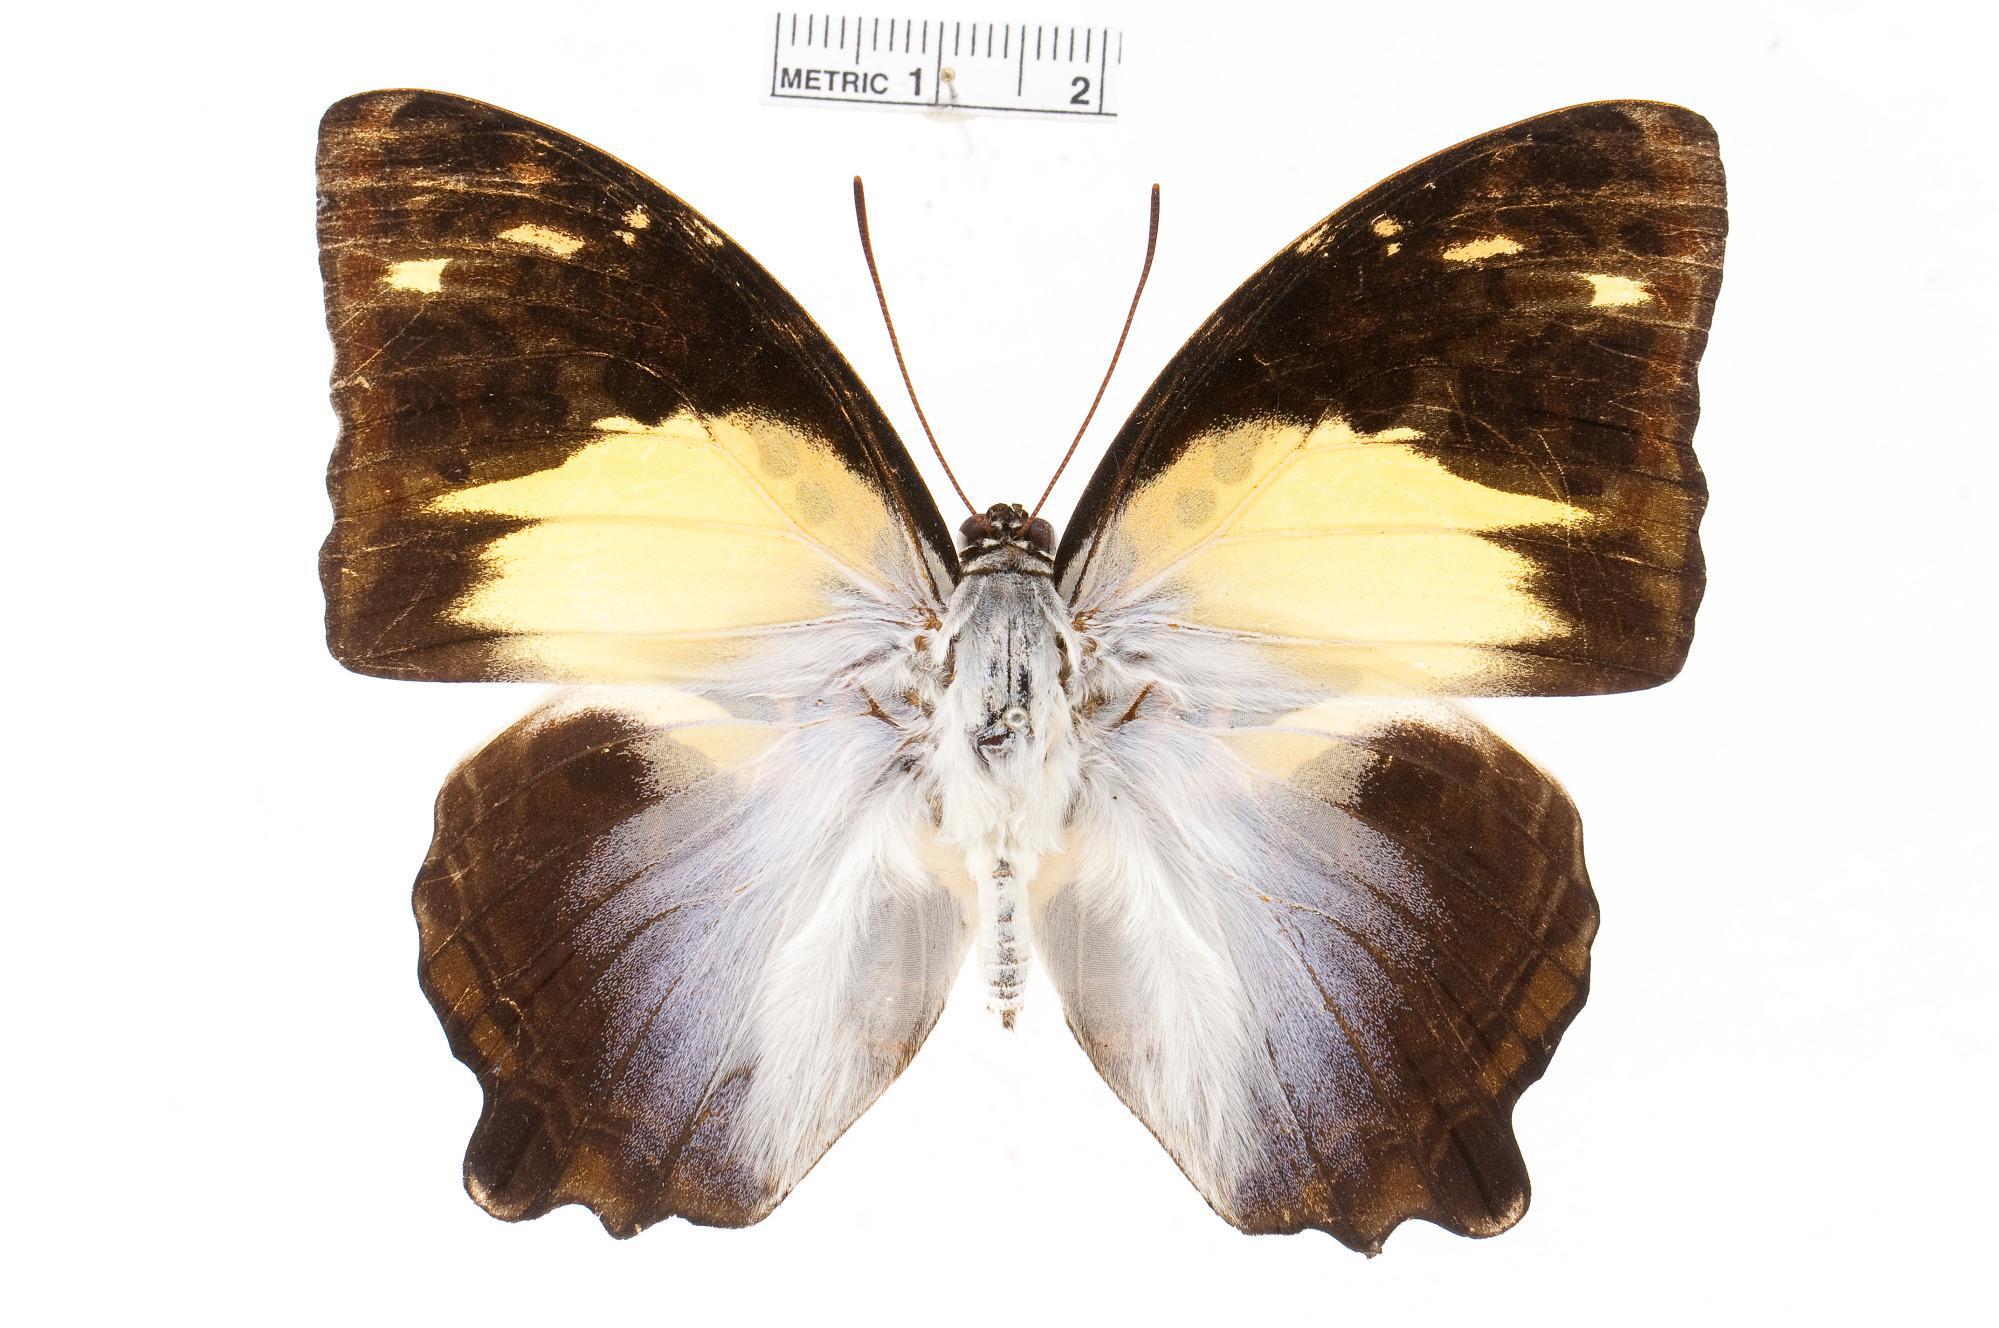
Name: Agatasa calydonia
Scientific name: Agatasa calydonia (Hewitson, 1854)
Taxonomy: Animalia, Arthropoda, Insecta, Lepidoptera, Nymphalidae, Charaxinae